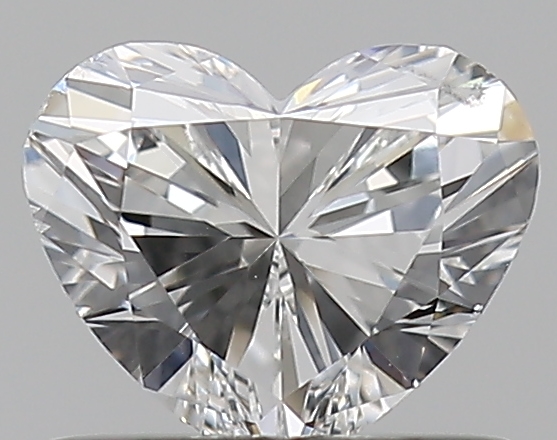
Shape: heart
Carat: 0.5
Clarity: SI1
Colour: F
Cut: VG
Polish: EX
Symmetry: VG
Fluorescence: N
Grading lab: GIA
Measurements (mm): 4.81 x 5.73 x 3.29